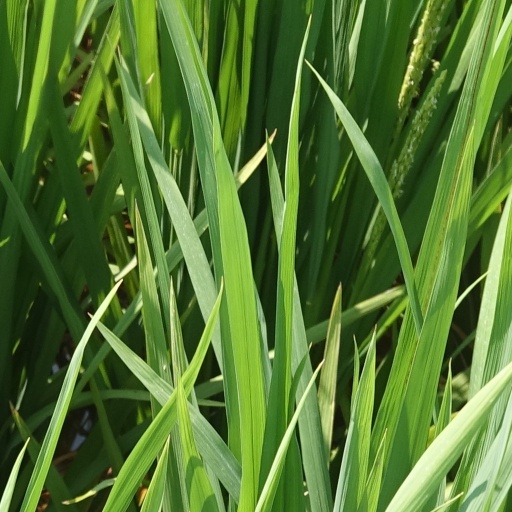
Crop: rice